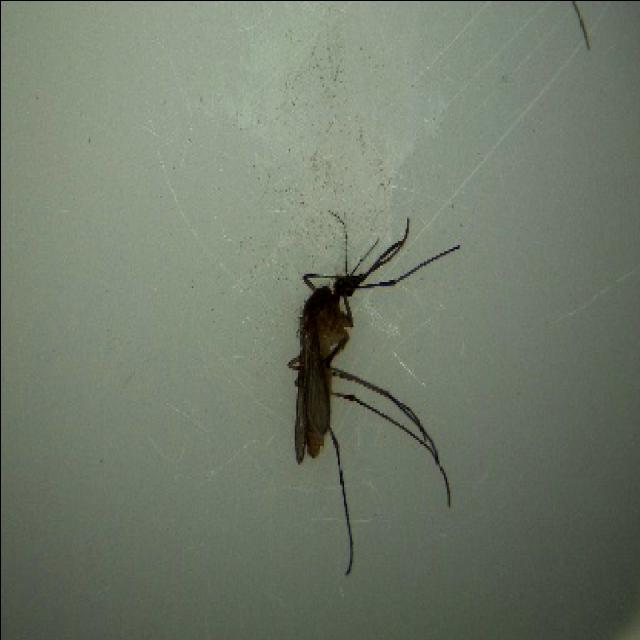
Species: culex_pipiens